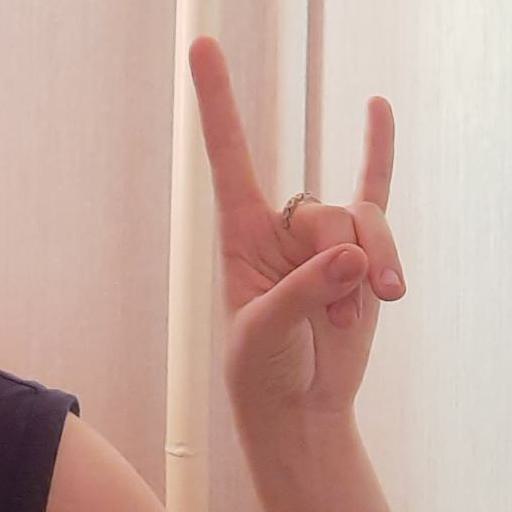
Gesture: rock